Byron Bay

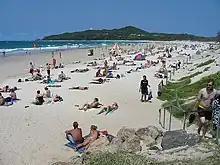
The main beach with Cape Byron in the distance, in 2006

Longboard surfers arrived in the 1960s and used natural breaks at The Pass, Watego's, and Cosy Corner. This was the beginning of Byron Bay as a travellers' destination, and by 1973, when the Aquarius Festival was held in nearby Nimbin, its reputation as a hippy, happy, alternative town was established, although tourism facilities remained minimal. From the 1980s, tourism began to develop in earnest, with the cash-poor surfers and hippies supplemented, and to a degree supplanted, by cash-rich conspicuous consumers who in turn stimulated the development of retail precincts and accommodation more tuned to their needs.